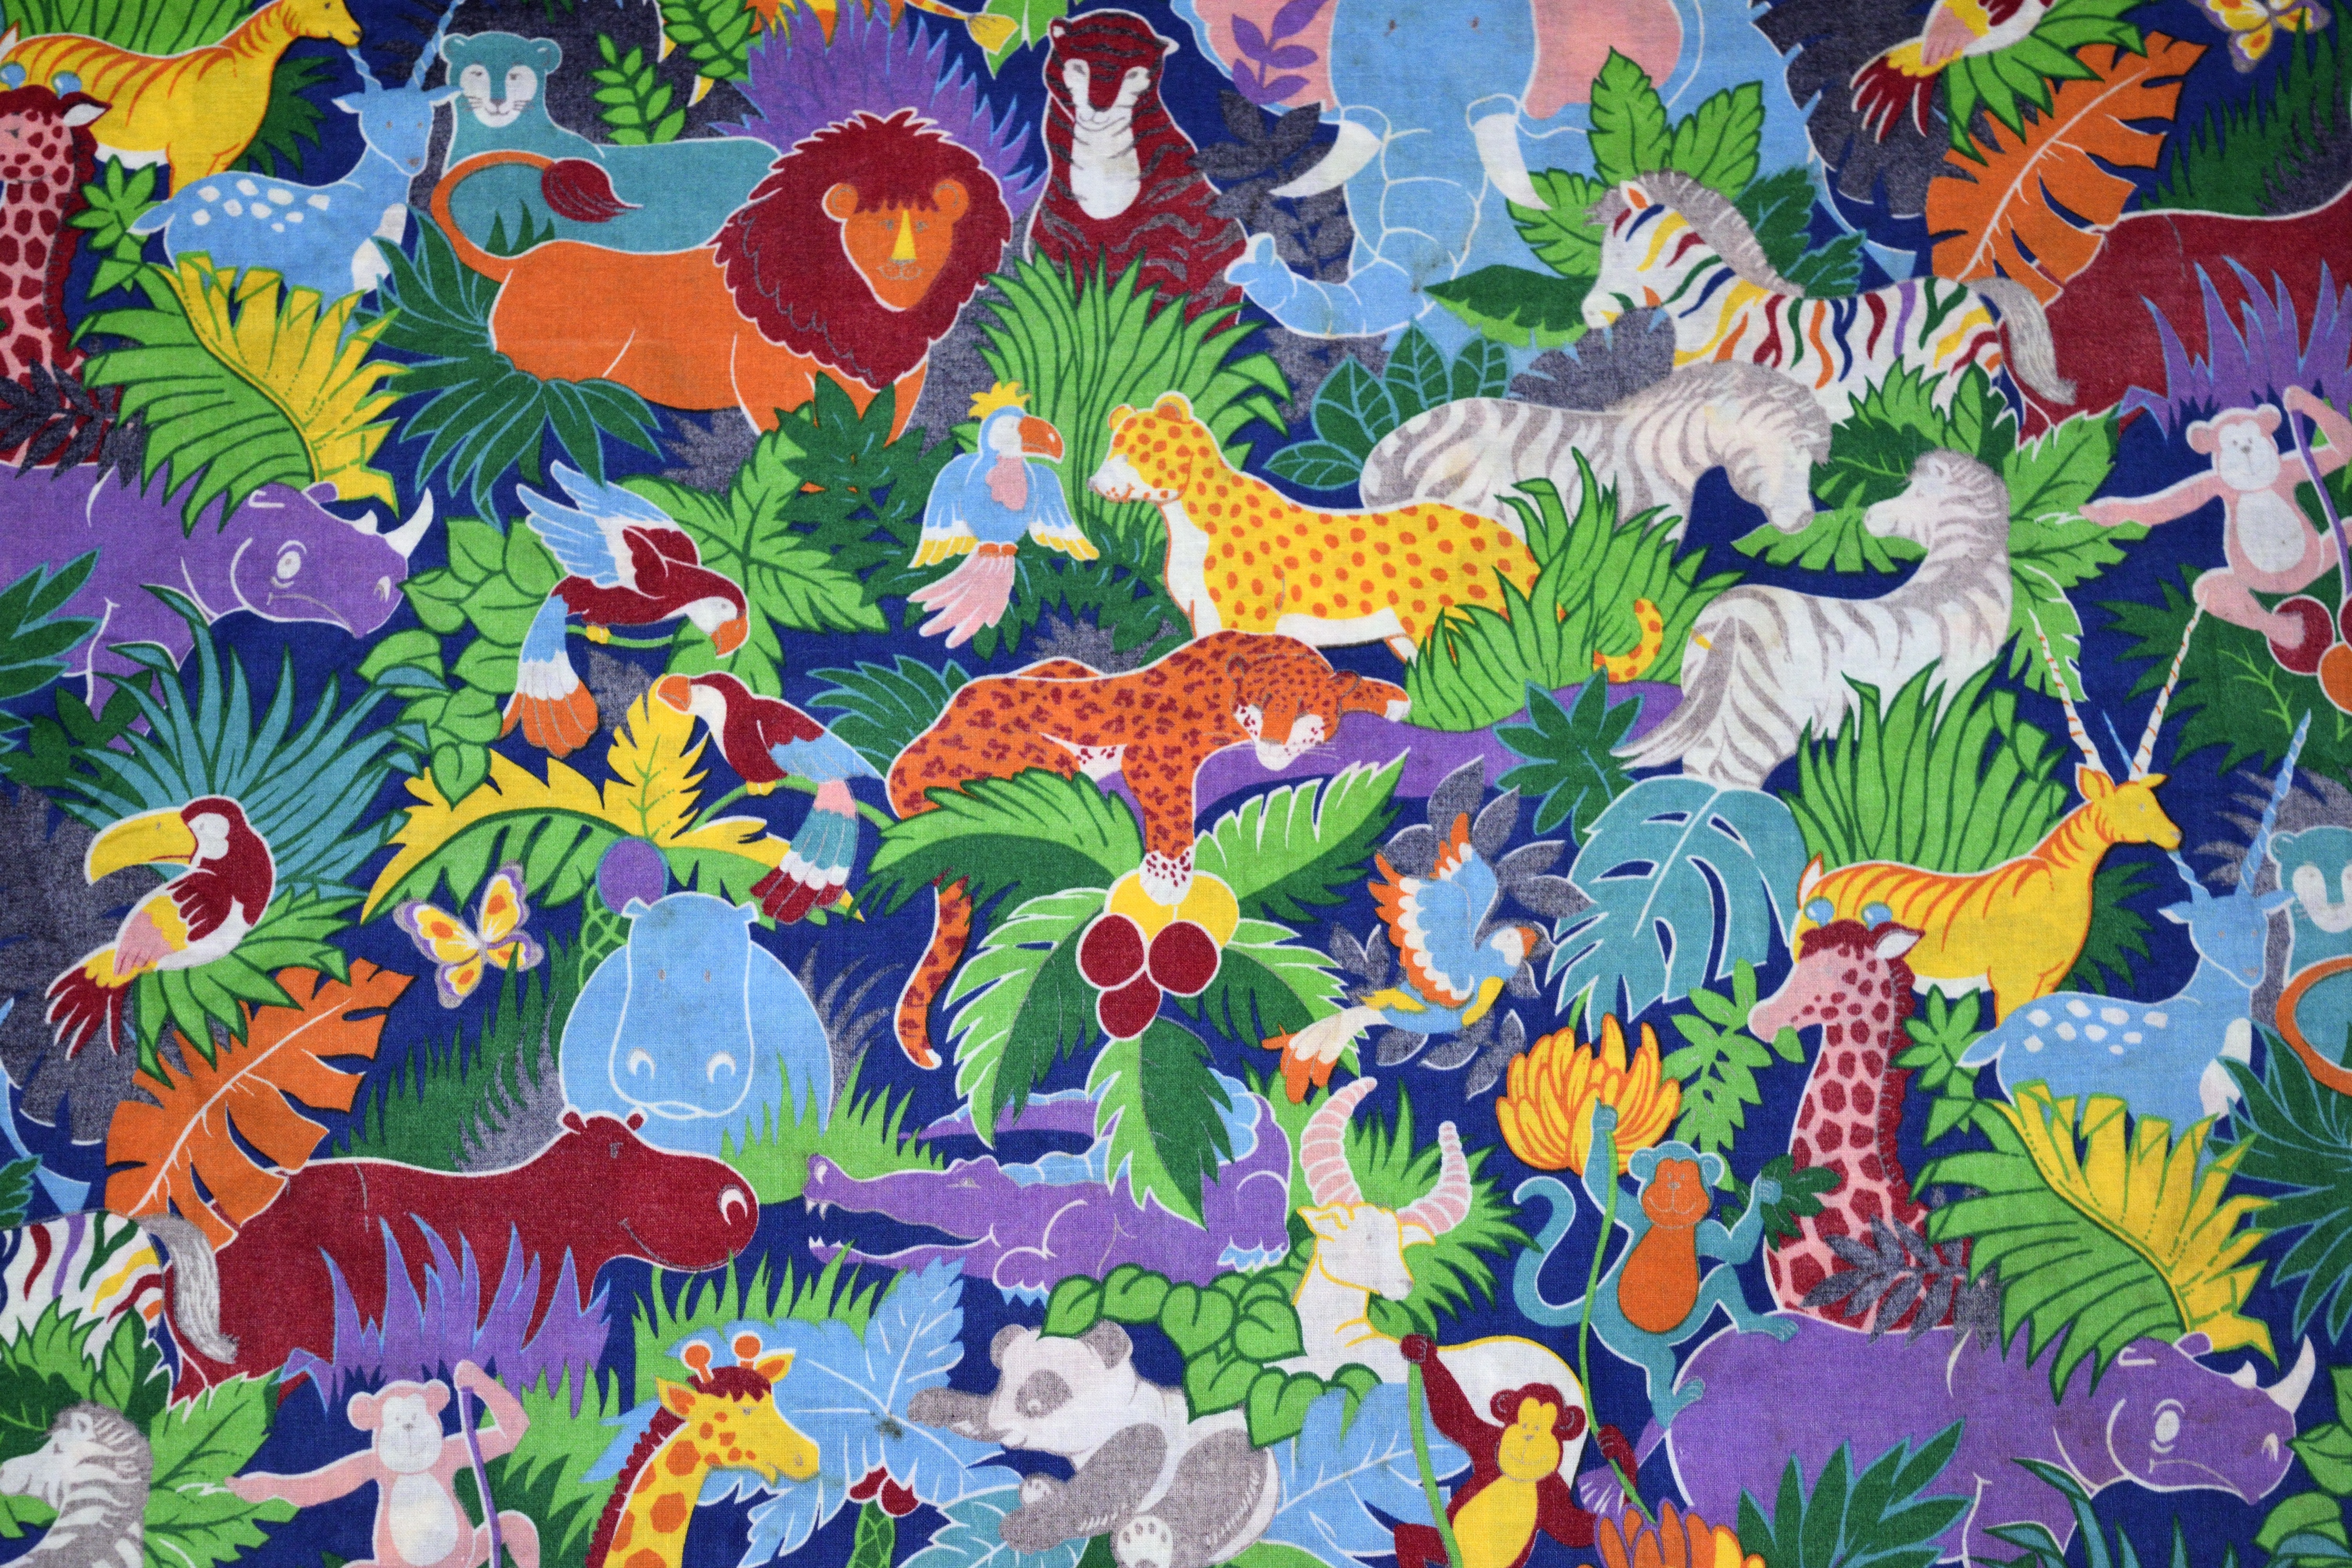
nature, bird, flower, animal, cute, wildlife, wild, zoo, jungle, natural, africa, mammal, colorful, flora, fauna, art, zoology, background, drawing, illustration, design, mural, caricature, style, animated, safari, array, cartoon, avatar, zoological, psychedelic art, child art, safari animals